Name of Pittsburgh

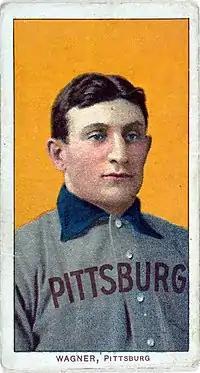
The T-206 Honus Wagner baseball card from 1909

Perhaps the most familiar reference to the "Pittsburg" spelling is on the renowned 1909 T-206 baseball card of Pittsburgh Pirates legend Honus Wagner. Its scarcity, even at the time, combined with Wagner's reputation as one of the greatest players in baseball history, made it the most valuable sports card of all time, with one pristine specimen yielding $ (equivalent to $ in ) at auction. It has been characterized as the "Holy Grail" of baseball cards. The city name displayed across Wagner's jersey on the card was an artistic addition that did not actually appear on the Pirates' uniforms of the time. The portrait of Wagner makes it appear as if there could be an "H" on the end, cut off by the border of the picture, but this notion is countered by the appearance of "PITTSBURG" in the underlying caption and on other Pirate portraits from the T-206 card set.